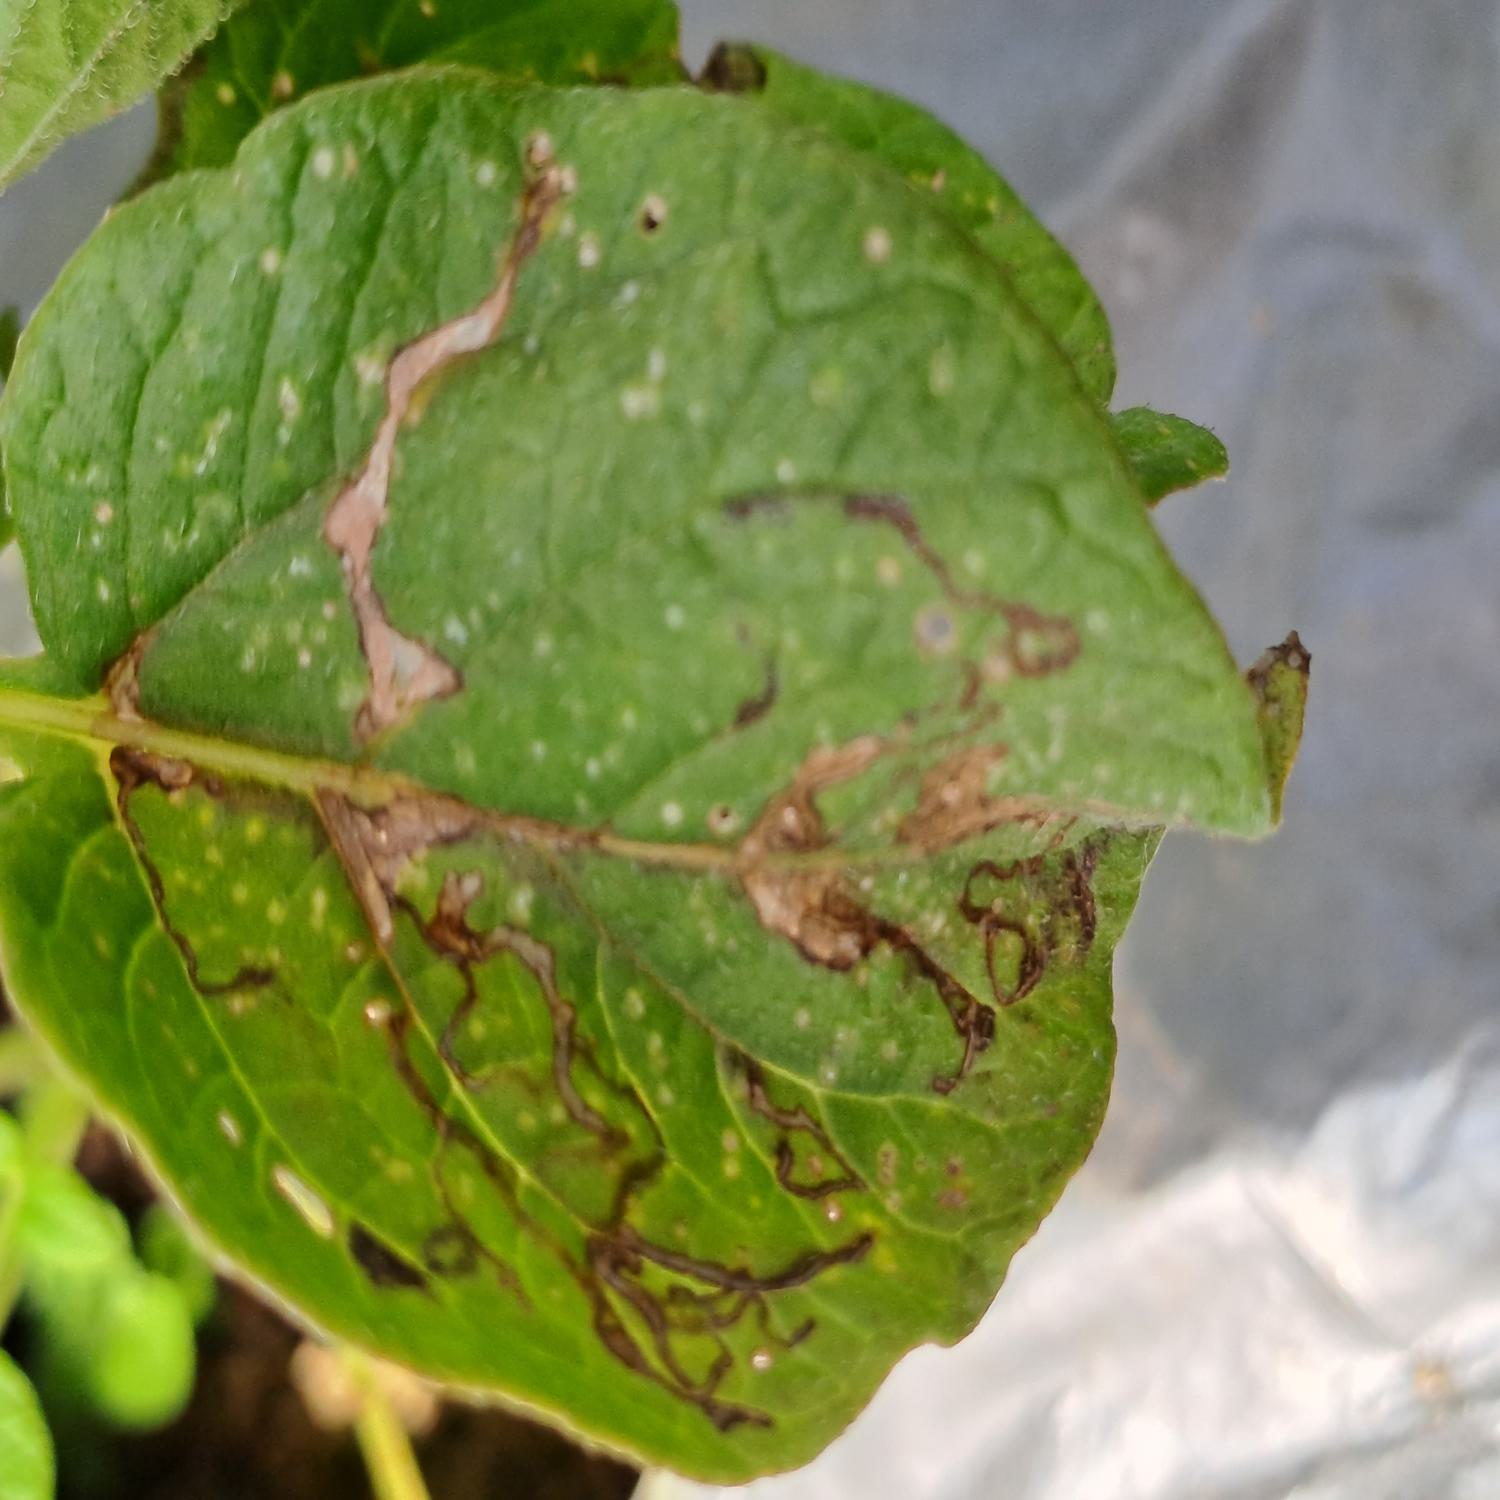
Label: Pest